Emich, Prince of Leiningen

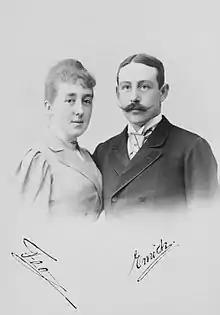
Prince Emich with his wife, Princess Feodore of Hohenlohe-Langenburg

Emich, Prince of Leiningen (18 January 1866 – 18 July 1939) was the son of Ernst, Prince of Leiningen. He was the fifth Prince of Leiningen from 1904 to 1918, and afterwards titular Prince of Leiningen from 1918 until his death.